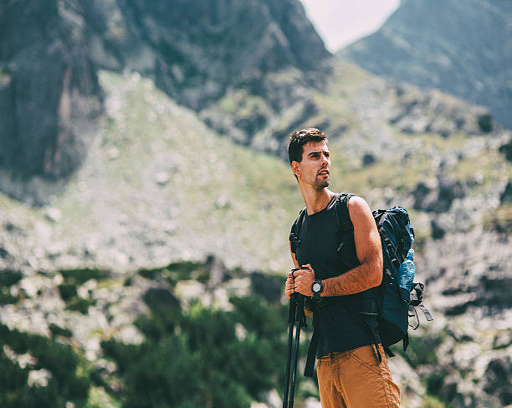
hiker looking at the view